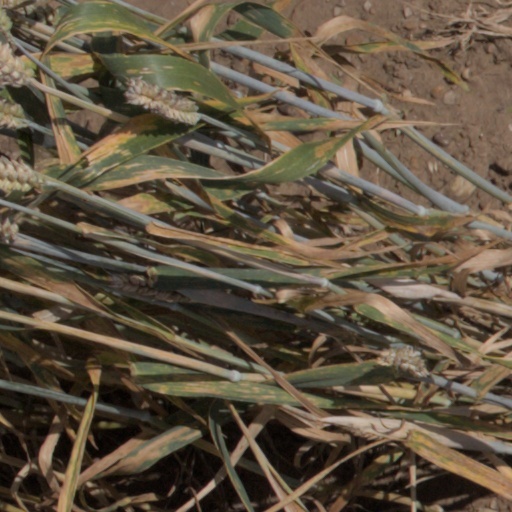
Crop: wheat